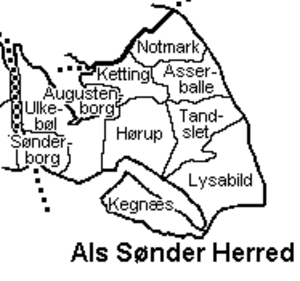
Als Sønder Herred
Als Sønder Herred, Sønderborg Amt, Danmark.
En del af Als Sønder Herred hørte oprindeligt under Augustenborg Amt, men efter 1864 blev det samlet under Sønderborg Amt.